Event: Ecuador Earthquake
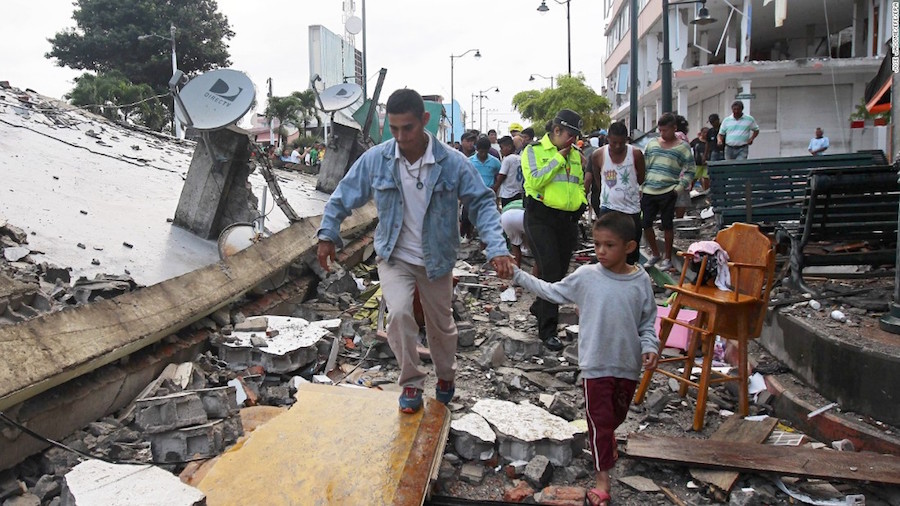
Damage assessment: damage